Episode 523

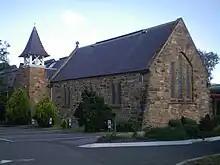
The Holy Trinity Church experienced a surge of interest from fans of the show after the episode aired.

The Holy Trinity Church experienced an increase in interest after the episode aired, with some viewers holding their own weddings there. Backpackers also visit the church during their holidays to see the nave where Scott and Charlene were married. The church has since been used again by "Neighbours" to film the weddings of Harold and Madge, Libby Kennedy (Kym Valentine) and Drew Kirk (Dan Paris) and Vanessa Villante (Alin Sumarwata) and Lucas Fitzgerald (Scott Major). Charlene's wedding dress was donated to the Tasmanian Museum and Art Gallery by Grundy television in 1989. It has since gone on display in the Powerhouse Museum and travelled to Victoria and the UK. A copy of the episode's script, autographed by Harding, fetched £2,000 when it came up for auction in London.